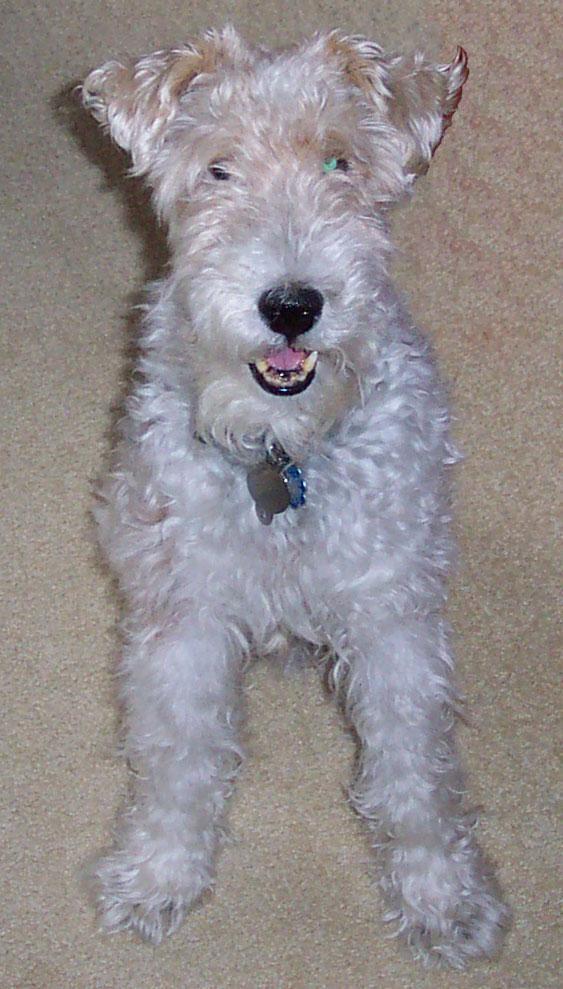
wire-haired_fox_terrier